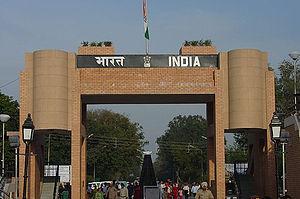
La frontière terrestre entre l'Inde et le Pakistan sépare les territoires de la République de l'Inde de ceux de la République islamique du Pakistan. Elle mesure 2 912 kilomètres. Les rapports entre les deux pays sont très tendus et les passages sont strictement limités. La principale source de discorde entre les deux pays concerne le Cachemire : dans cette région, il n'a pas été trouvé de consensus sur le tracé de la frontière.